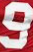
Number: 9